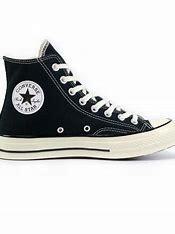
Brand: Converse
Model: Chuck Taylor All Star 1970S